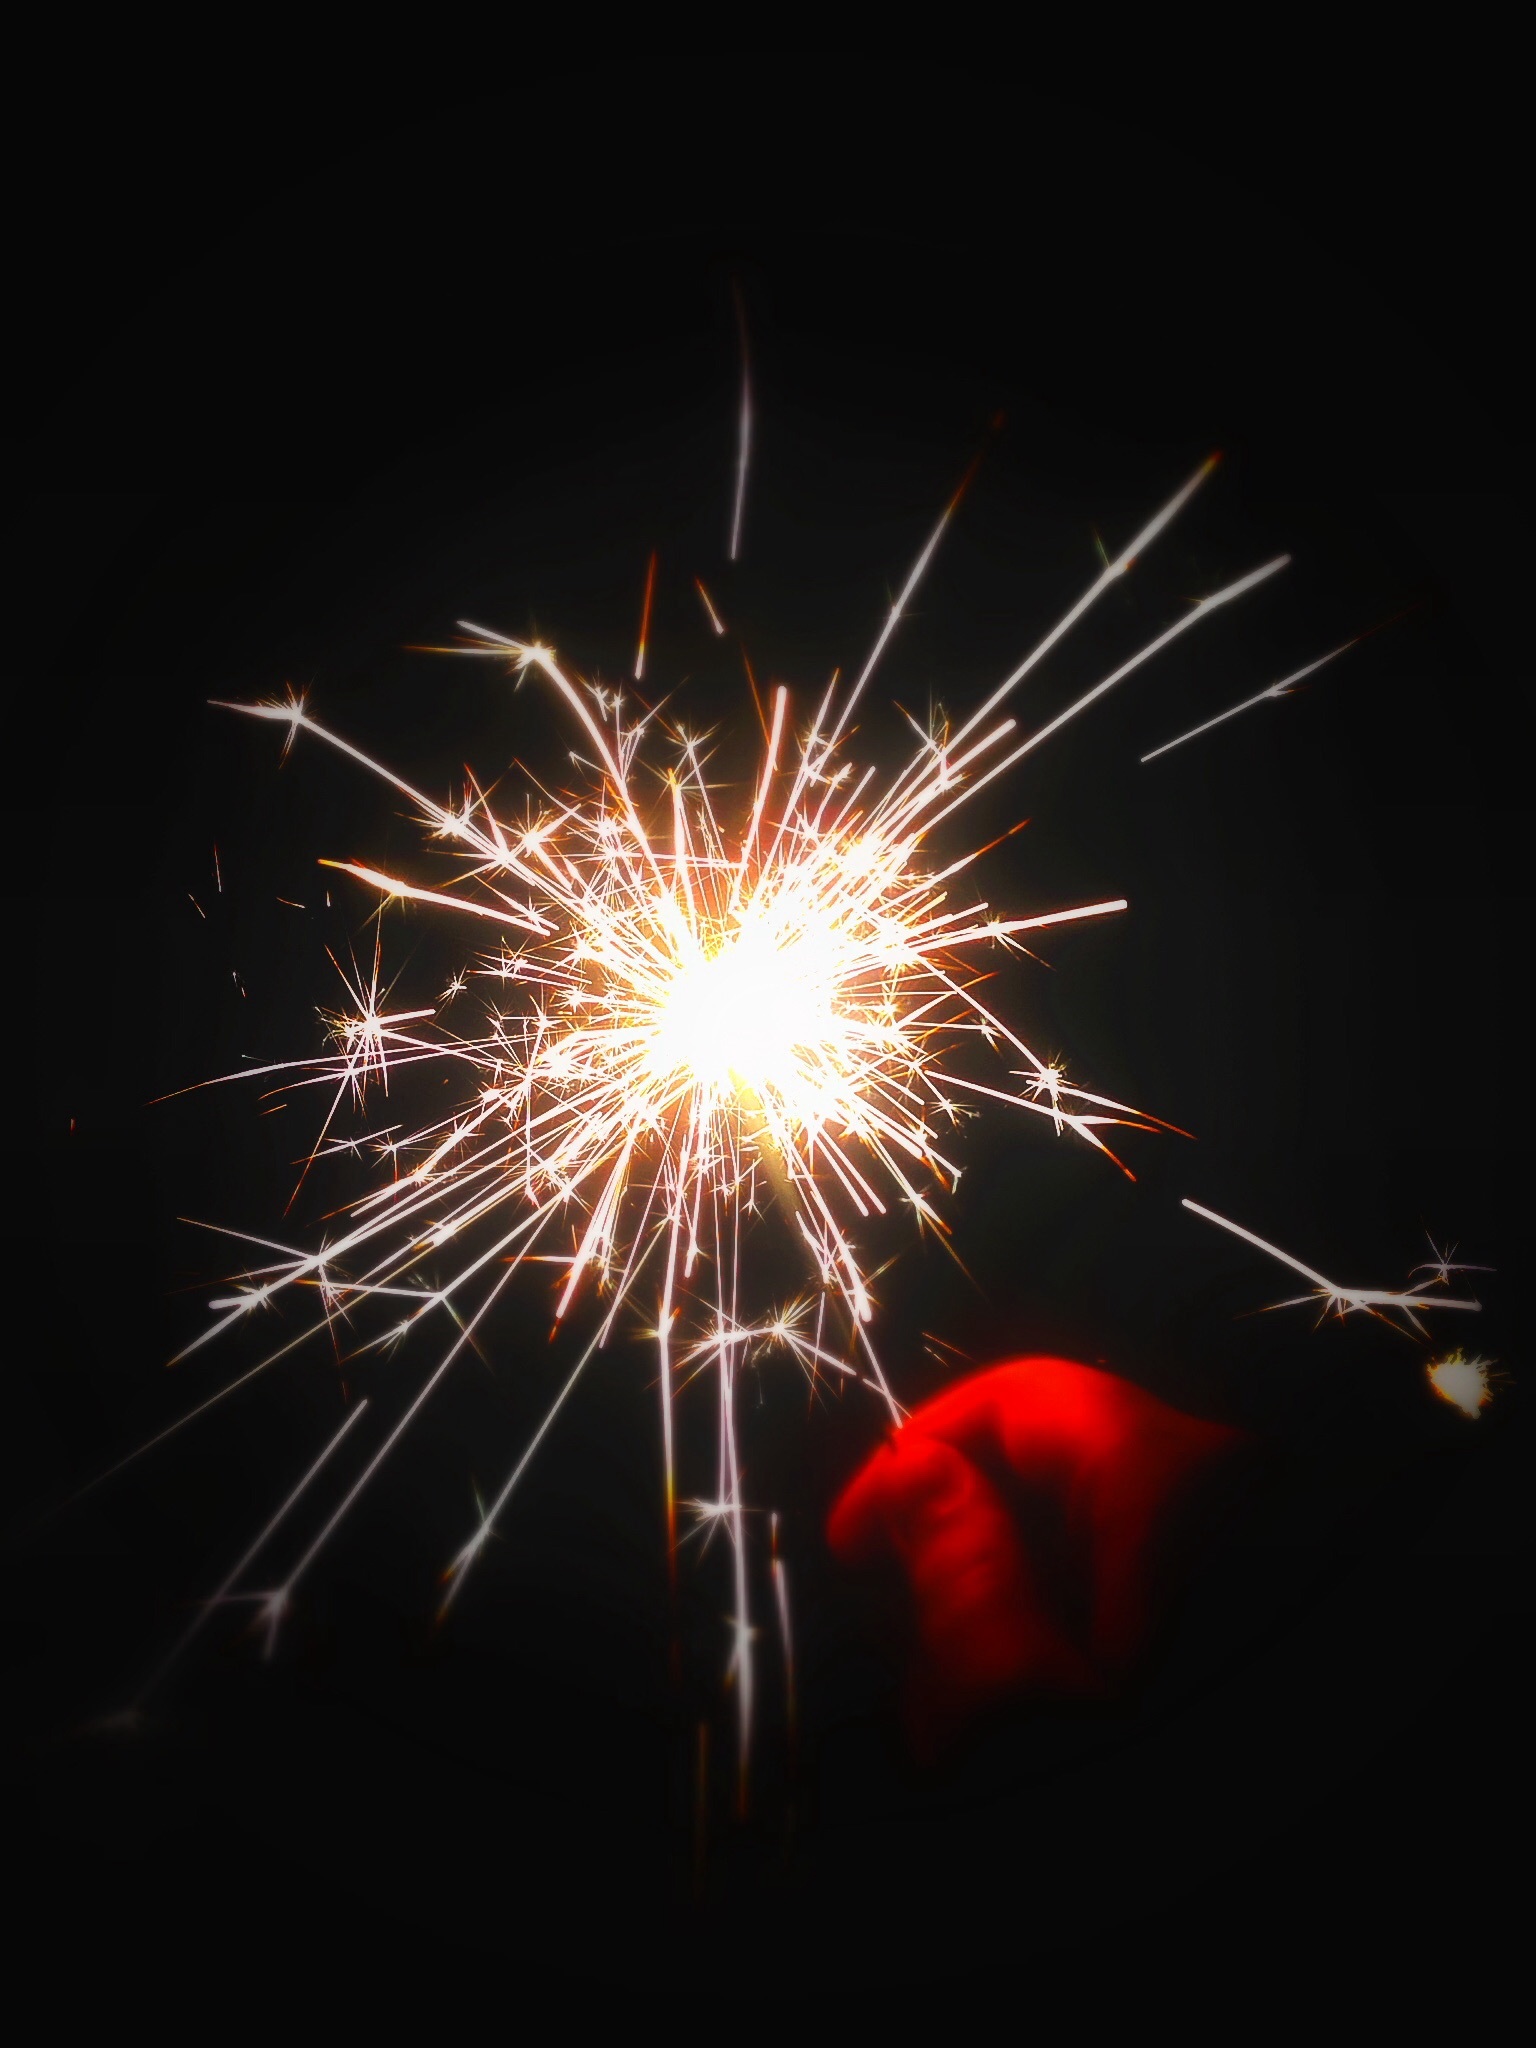
flower, sparkler, fireworks, illustration